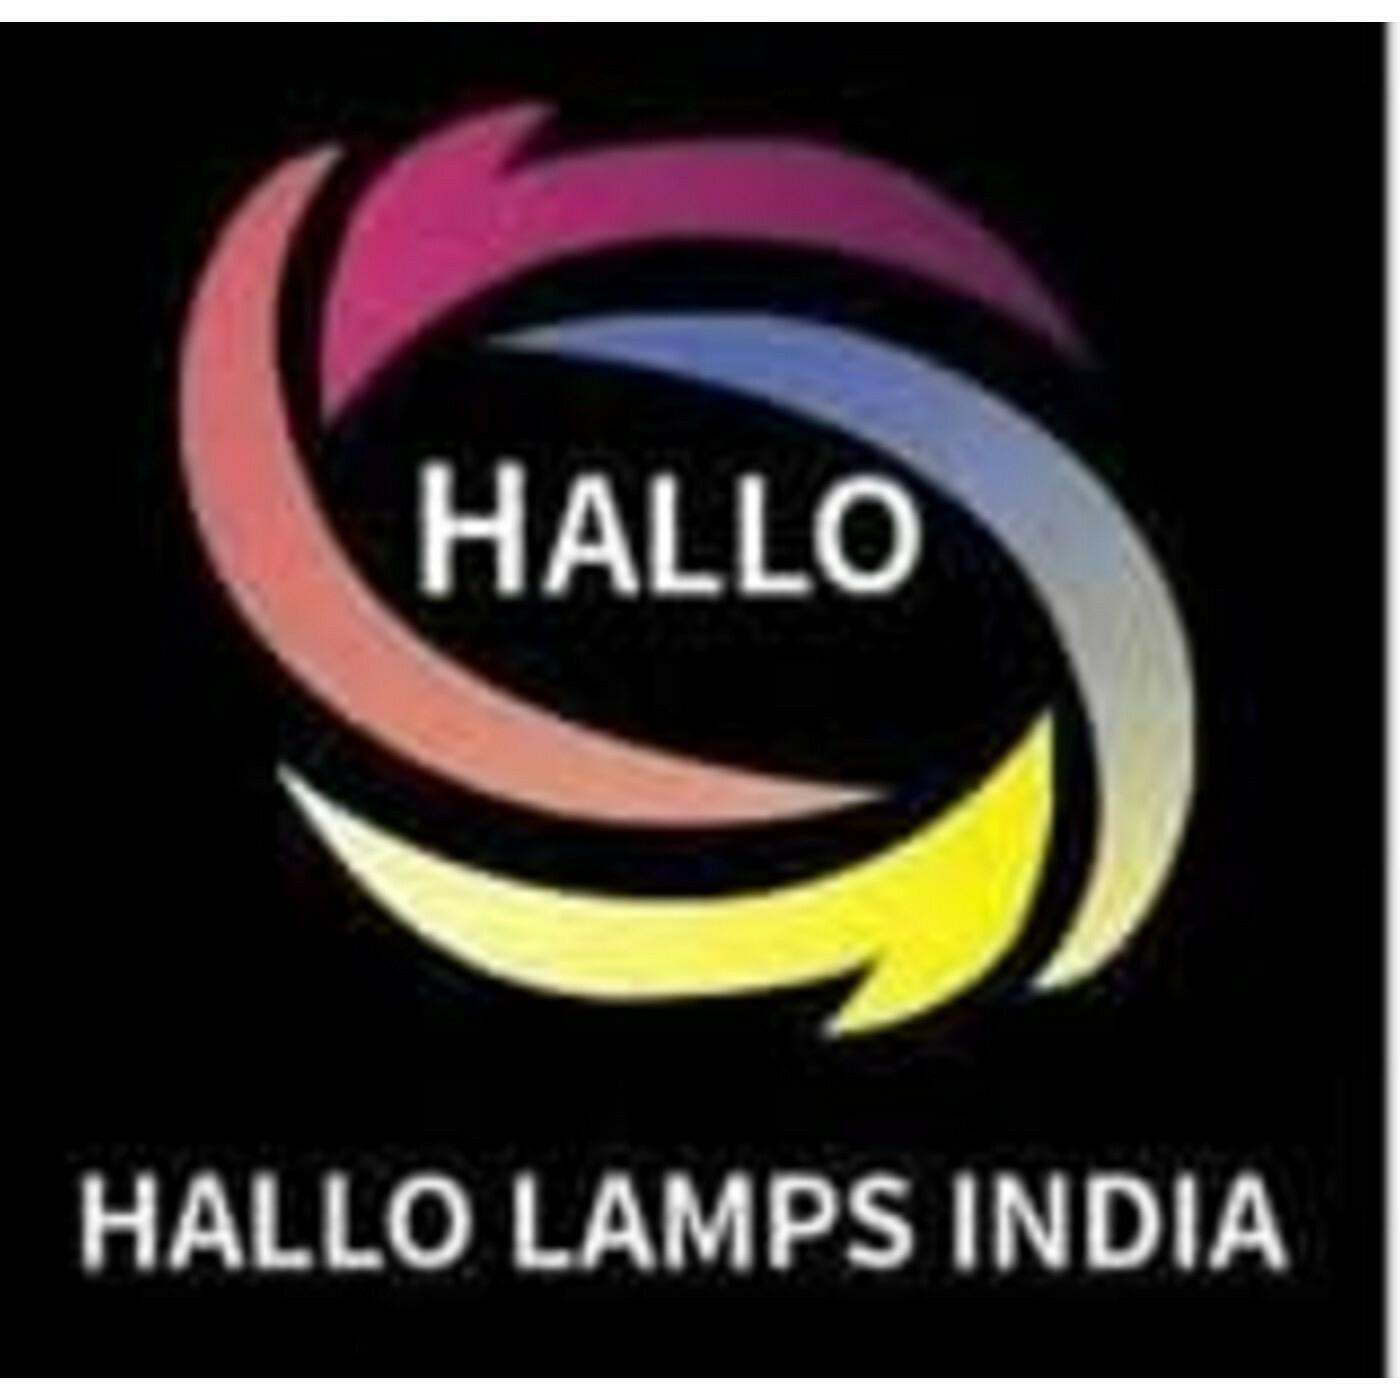
Hallo Women Maroon Glass Glossy Finished Bangle Set
Type: Bracelets & Bangles
Brand: HALLO
Price: Rs. 500
 Traditional beautiful bangles designs for woman and girls, latest design traditional bangles jewellery. Gift for women valentine birthday anniversary gift for someone you love. Gracefully maangtikka, necklace ,earrings, kurta set, kurti, or any indo-western outfit to enhance your look. These are made from toxic free materials which are anti-allergic and safe for the skin. It can be worn over long time periods without any complaints of itching and swelling. Women in india wear bangles to enhance their feminine grace and beauty.
Features: Material glass, all availbale,Attractive bangles a bangles on a woman's hand can make the outfit complete on its own,A lot of men think more appreciatively of women when she has a bangles on, making her more attractive in his eyes,Often times, bangles and other hand jewelry make the hand look more seductive and slim,You will never want to take them off